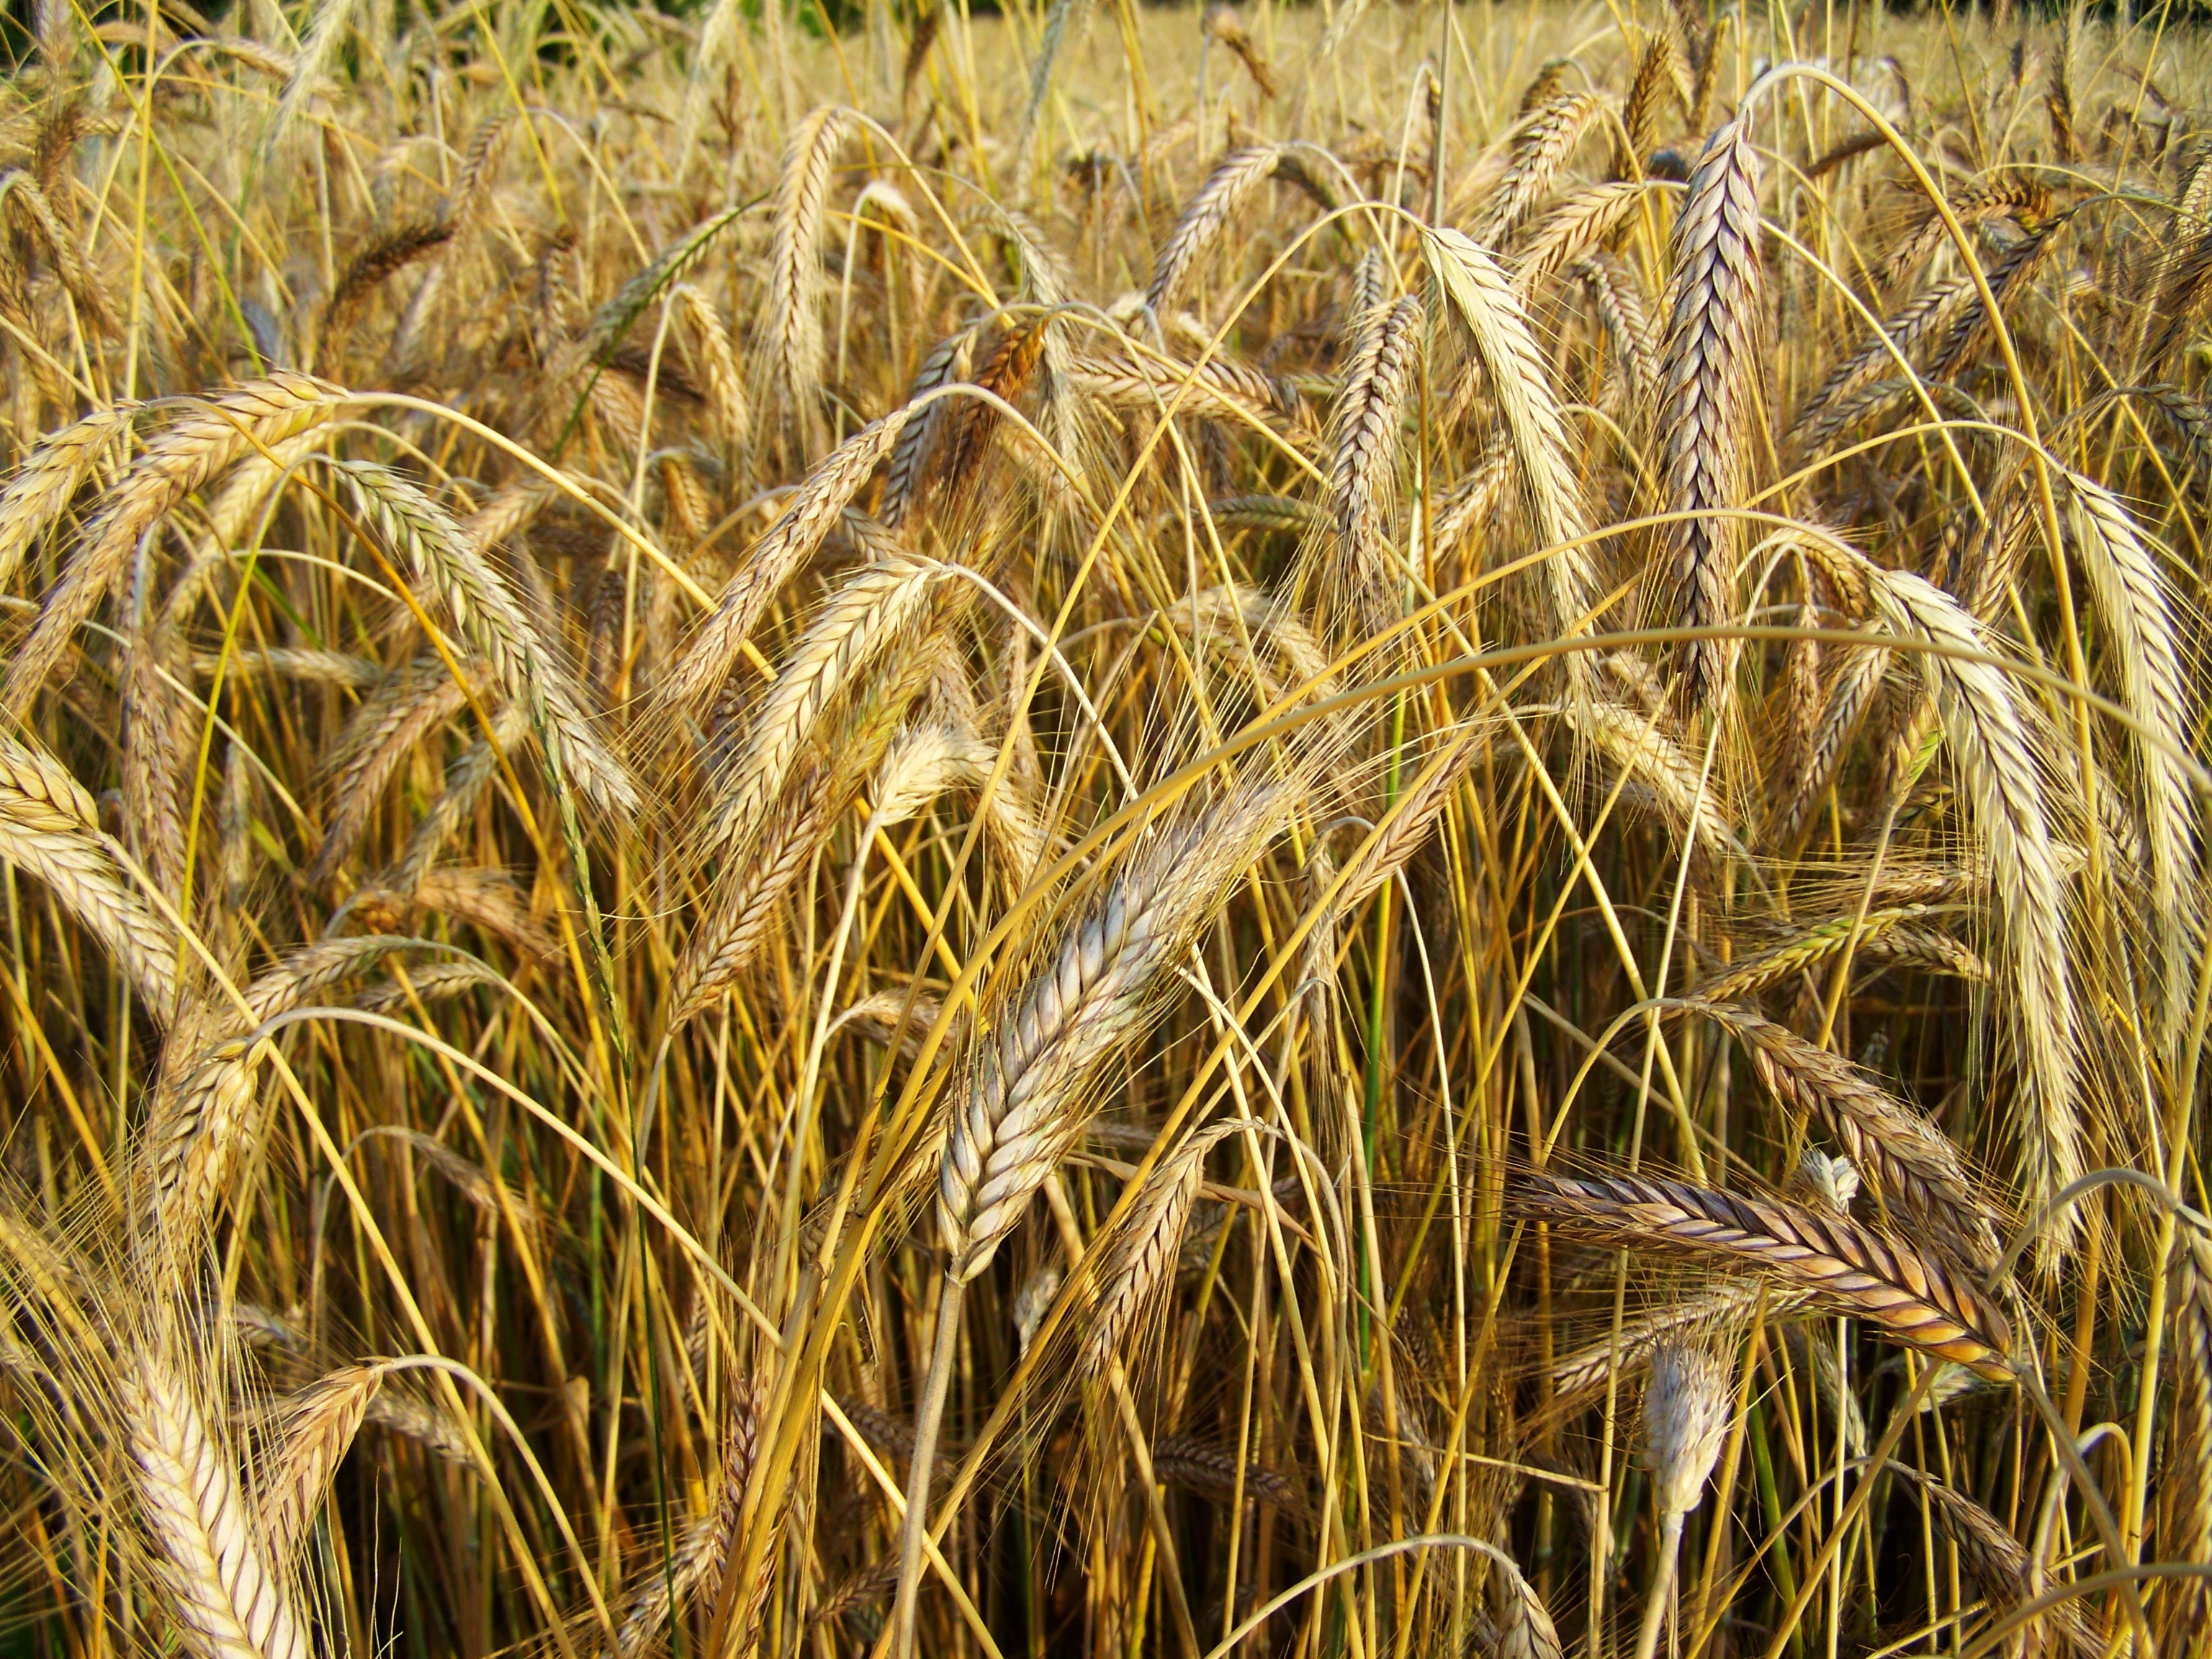
grass, plant, field, barley, wheat, prairie, summer, food, crop, agriculture, cereal, rye, flowering plant, commodity, emmer, triticale, mature grain, hordeum, grass family, land plant, phragmites, food grain, einkorn wheat